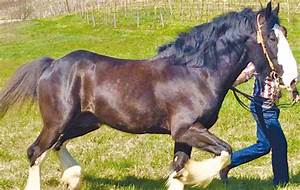
Label: horse